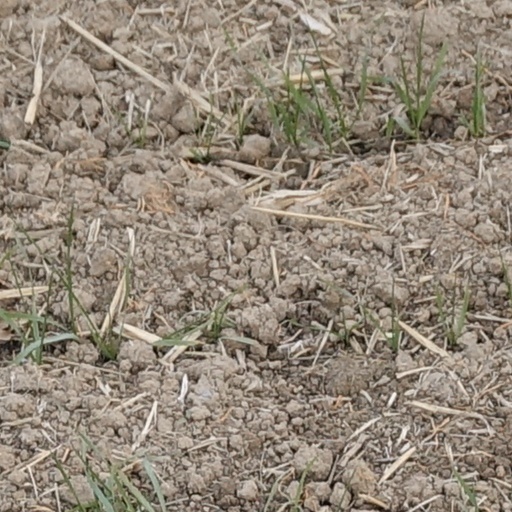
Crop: wheat